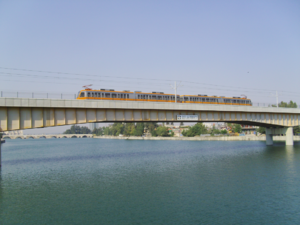
Le métro d'Adana est un réseau de métro desservant la ville de Adana cinquième ville de Turquie située à l'ouest du pays à 30 kilomètres de la côte méditerranéenne. Un premier tronçon de 13,5 km et 13 stations mis en chantier en 1999 a été inauguré en 2009.